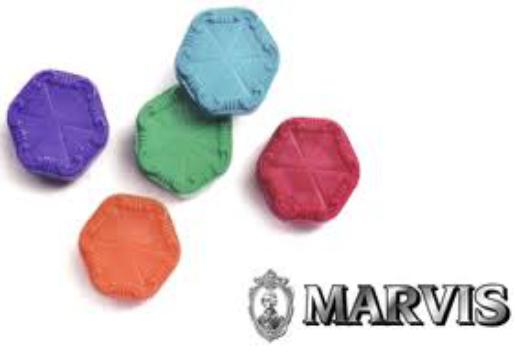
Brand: Marvis
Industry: Necessities